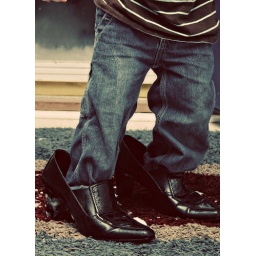
Parker (my 2-year old) tried on my shoes today and was walking around the house saying &amp;quot;Mommy shoes funny&amp;quot;.